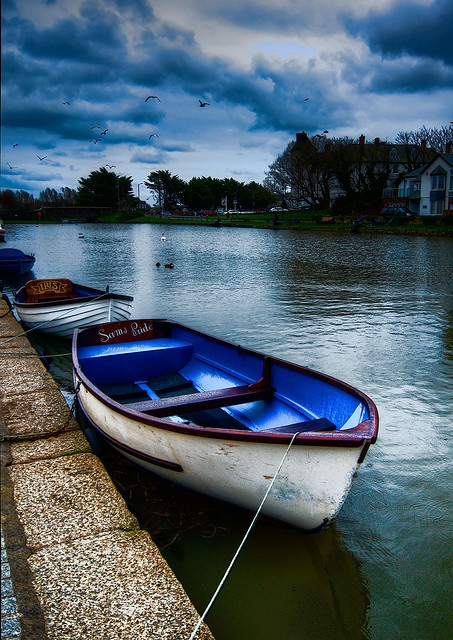
Small boats float in a canal while tied to a stone dock.
A white and blue boat docked on a lake to a shore.
Two wooden row boats docked by cement pillars
A row of sailboats docked on a ledge.
A BOAT IS PAKRED ON THE DECK AND TIED TO IT